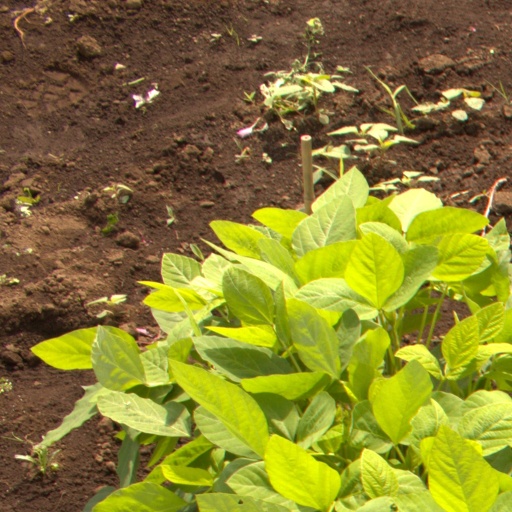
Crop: soybean